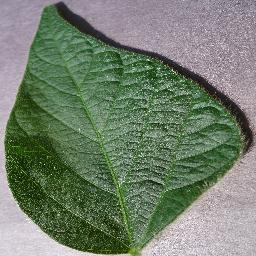
Label: Soybean___healthy